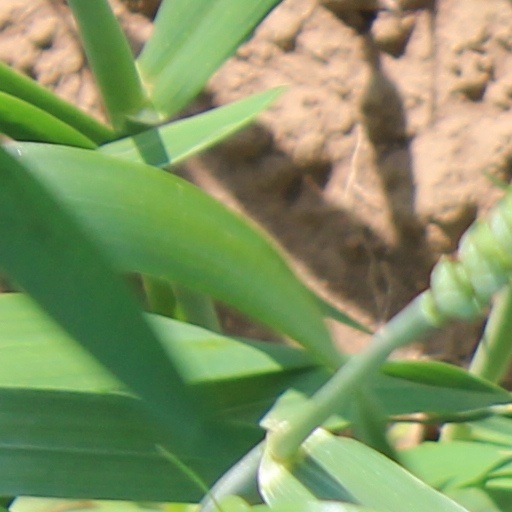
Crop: wheat